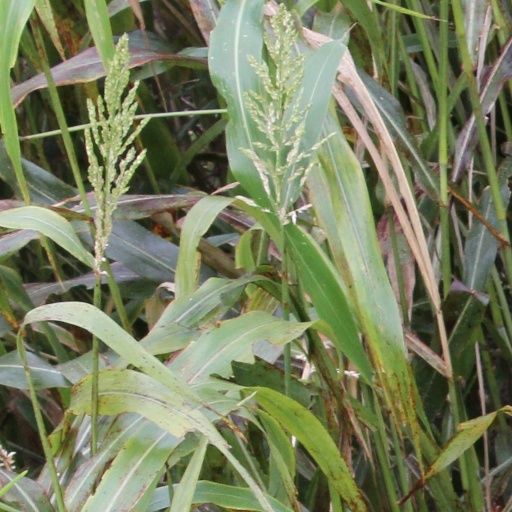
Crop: sorghum